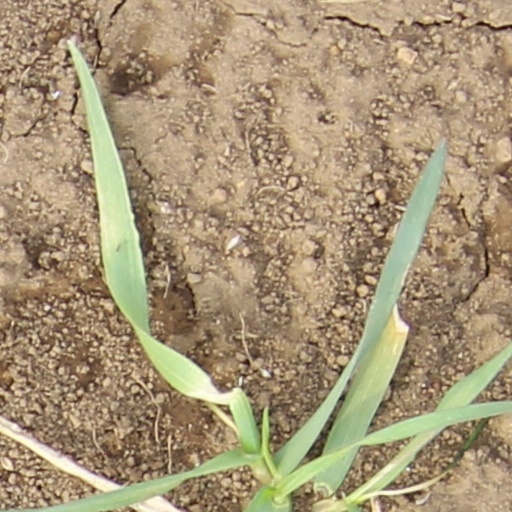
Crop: wheat